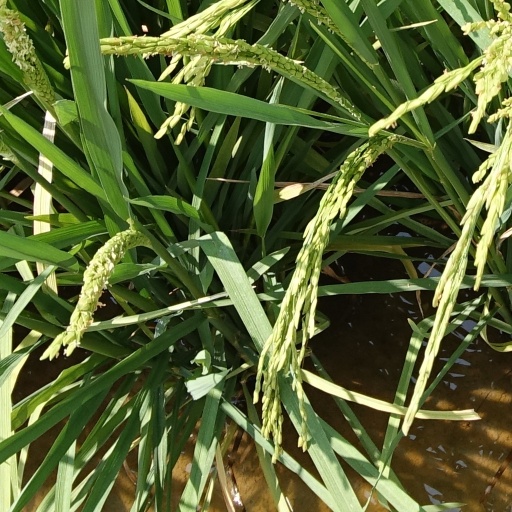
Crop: rice